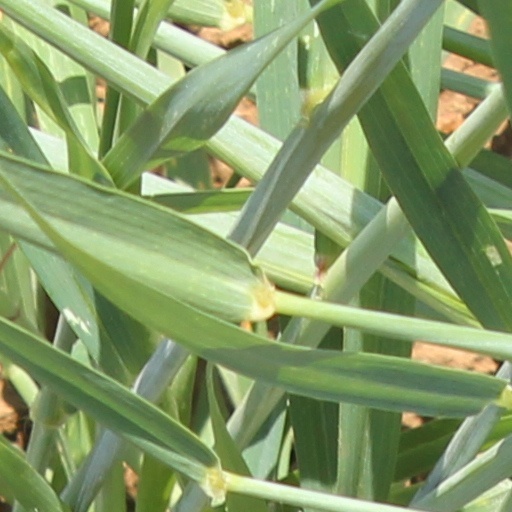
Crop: wheat